Notre univers impitoyable

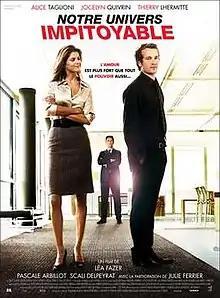
Film poster

Notre univers impitoyable (English title: What If...?) is a 2008 French film written and directed by Léa Fazer. The film stars Alice Taglioni, Jocelyn Quivrin, Thierry Lhermitte, Pascale Arbillot, Julie Ferrier and Scali Delpeyrat. The soundtrack was composed by Sébastien Schuller.